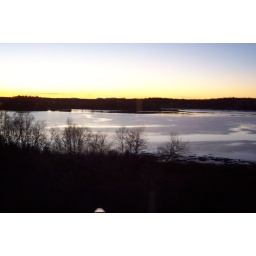
Sunset view through window in my bedroom